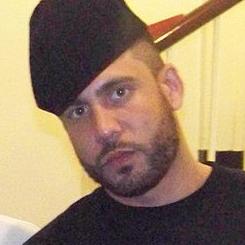
Age: 29